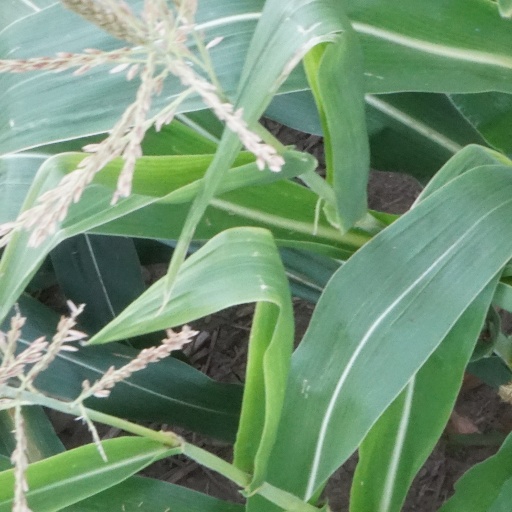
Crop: maize; corn